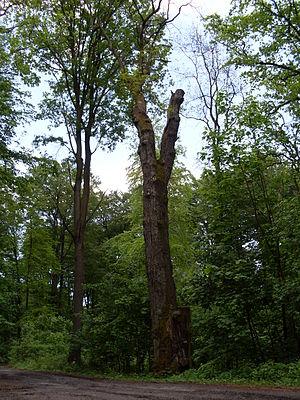
Un monument naturel est un élément issu de la nature qui possède une valeur sociale et singulière du fait de sa rareté, de ses qualités esthétiques ou de sa signification culturelle et qui est protégé pour ces raisons. Il s'agit plus spécifiquement d'une catégorie d'aire protégée définie par l'UICN.